Frédéric Cassivi

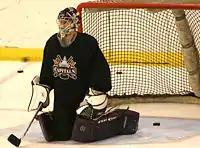

As a youth, Cassivi played in the 1989 Quebec International Pee-Wee Hockey Tournament with a minor ice hockey team from Francheville, Quebec.